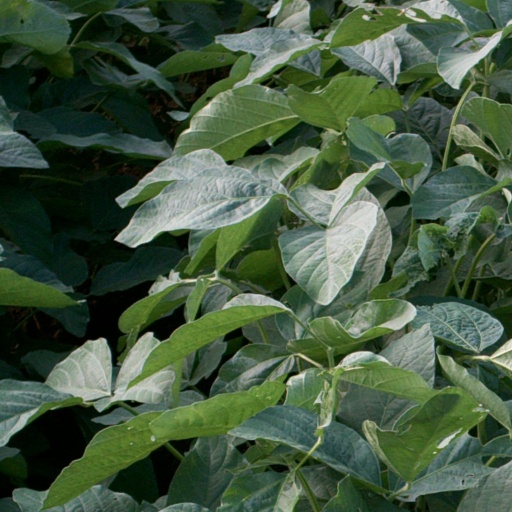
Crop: soybean